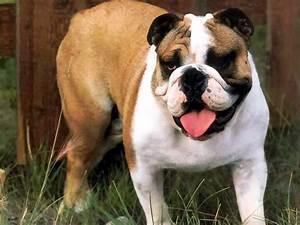
dog